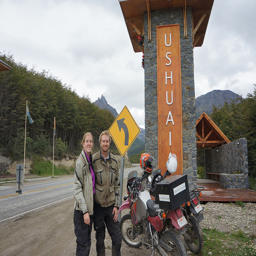
A couple on a motorcycle stop to take a picture.
The couple is traveling by motorbike in Argentina.
A young couple on vacation stand posing with their motorbikes in front of a town sign.
a couple of people standing next to a motorcycle
Adults standing near motorcycles and sign in rural outdoor area.